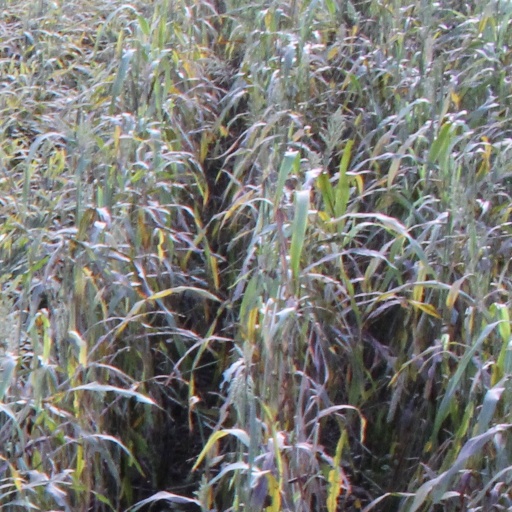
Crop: sorghum